Saint-Jean-de-Galaure

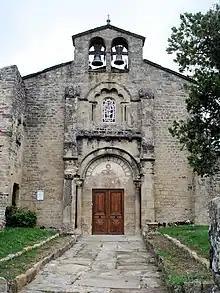
Motte-de-Galaure

Saint-Jean-de-Galaure is a commune in the Drôme department in Auvergne-Rhône-Alpes in southeastern France. It is the result of the merger, on 1 January 2022, of the communes of La Motte-de-Galaure and Mureils.